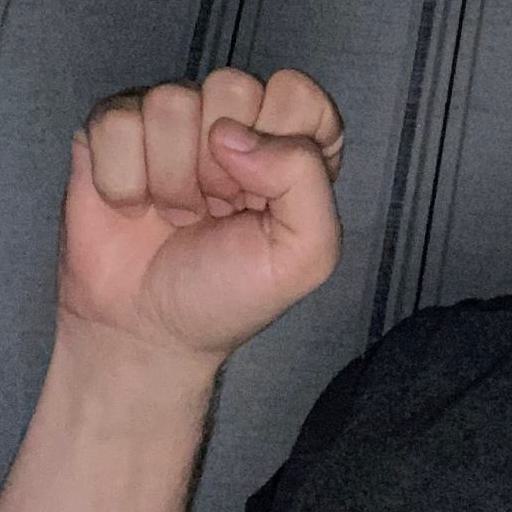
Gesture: fist